Sydney central business district

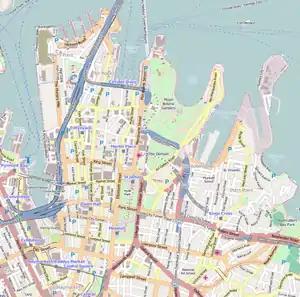
A map showing Sydney's city centre and adjacent areas

Geographically, its north–south axis runs from Circular Quay in the north to Central railway station in the south. Its east–west axis runs from a chain of parkland that includes Hyde Park, The Domain, Royal Botanic Garden and Farm Cove on Sydney Harbour in the east; to Darling Harbour and the Western Distributor in the west.